Toronto Varsity Blues men's soccer

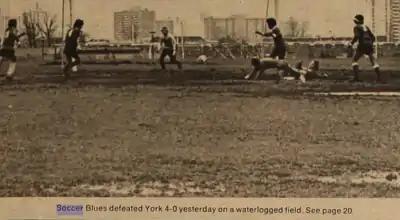
Blues defeat York University 4–0 at York University in the 1972 OUAA Final

The following weekend, on a York University field described by The Varsity (newspaper) as just "rain and mud", the Varsity Blues defeated York in the OUAA final. They clinched a Nationals semi-final berth against Alberta. The Varsity said that "even York's twelfth man on the field – a huge defensive puddle halfway between the York goal and the centre line – offered little aid [to York in limiting the 4–0 Blues lead]".